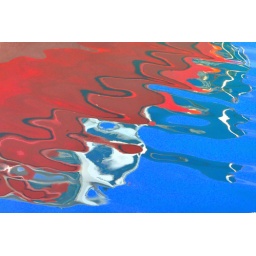
Traditional fishing boat reflected in the water of Zakynthos harbour, Greece.